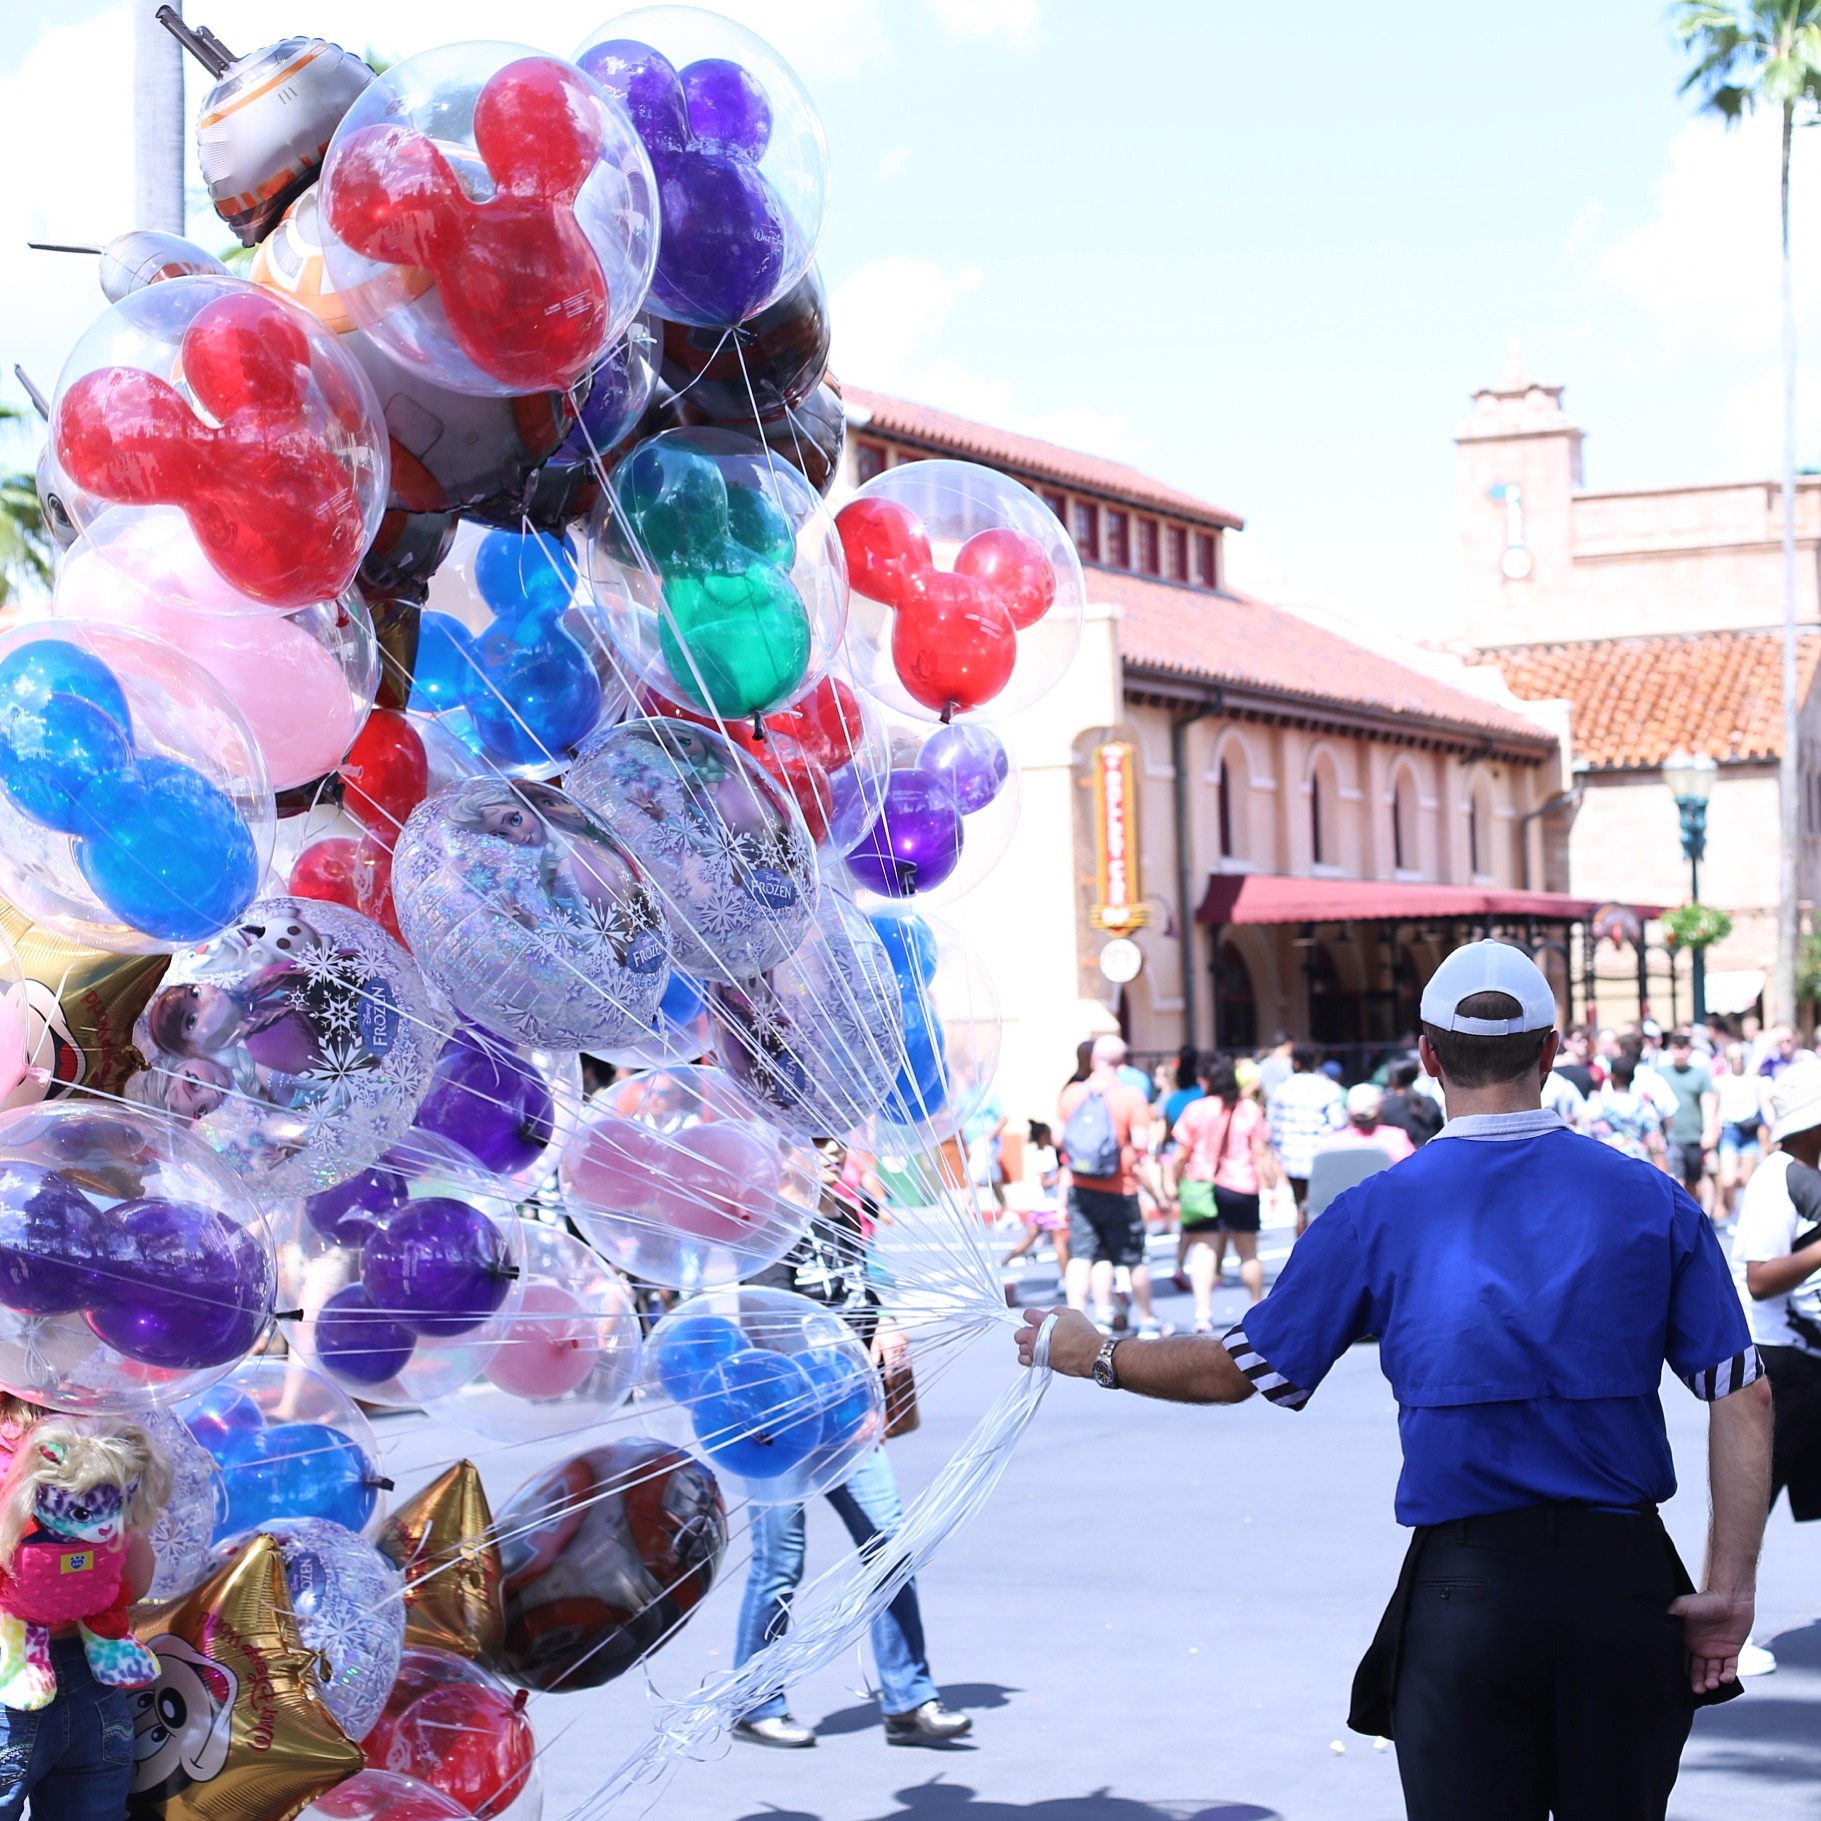
balloon, toy, festival, event